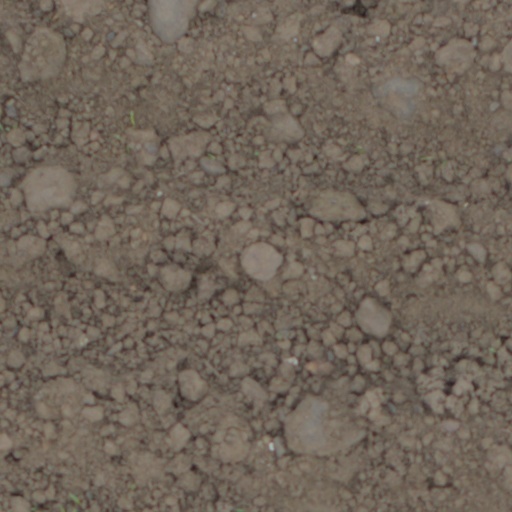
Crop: wheat